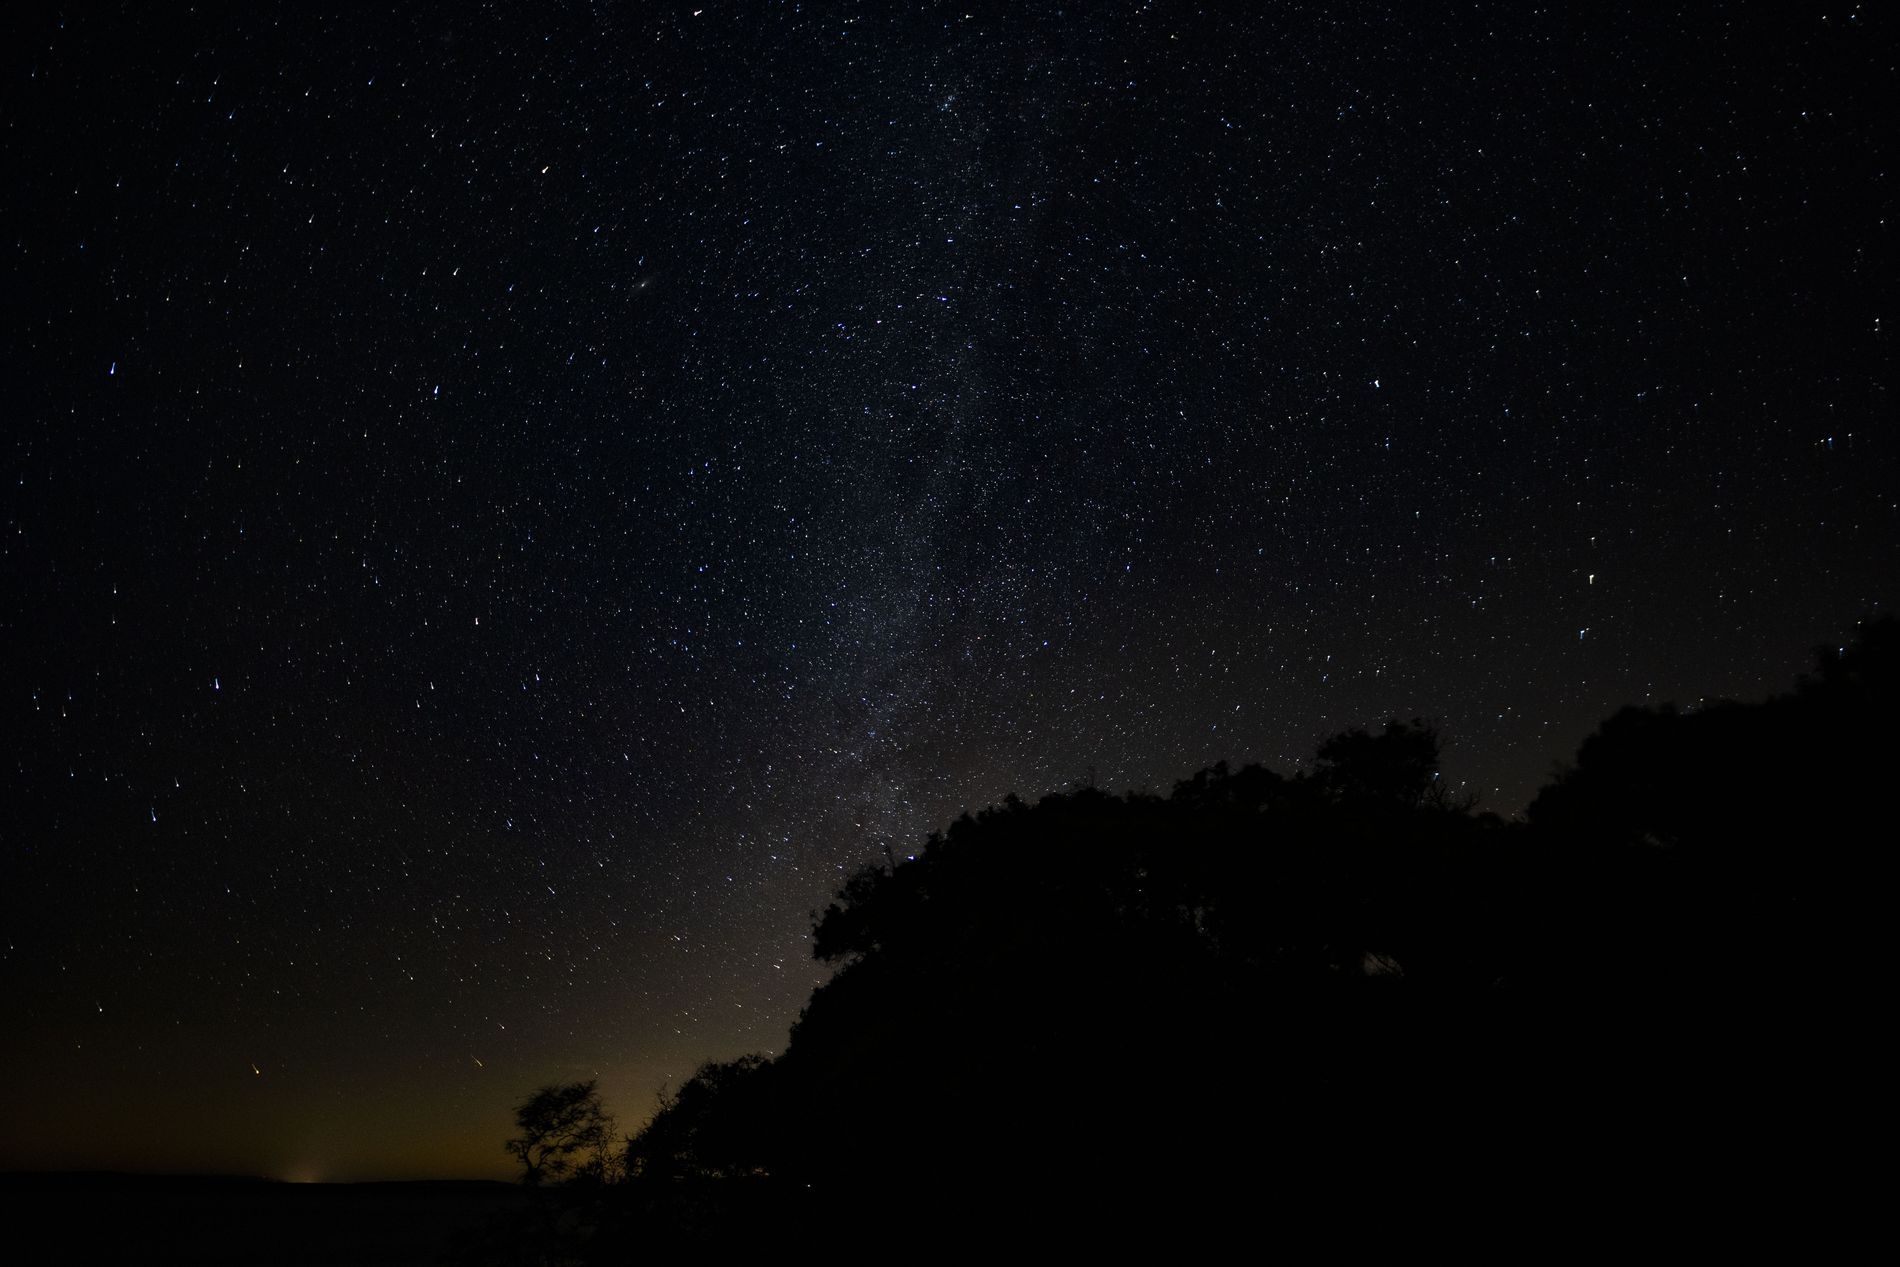
starry sky
The photograph is a nocturnal landscape featuring a dark, starry sky filled with numerous pinpoints of light against a deep black and navy blue background.
The silhouette of a tree line occupies the bottom right portions of the image.
A nighttime landscape captured from an eye-level perspective, showcasing a vast starry sky over a dark, silhouetted tree line. The color palette features deep navy, black, and a hint of golden amber on the horizon.
Style  Astrophotography landscape.
Labels: Nature, Night, Outdoors, Starry Sky, Sky, Astronomy, Outer Space, Nebula, Landscape, Scenery, Moon, treeline, land
Camera: Canon Canon EOS R6
Lens: SAMYANG RF 14mm F2.8, Canon EF 14mm f/2.8L II USM
Aperture: F2.8
Exposure: 20 sec
ISO: 1600
Focal length: 14.0 mm